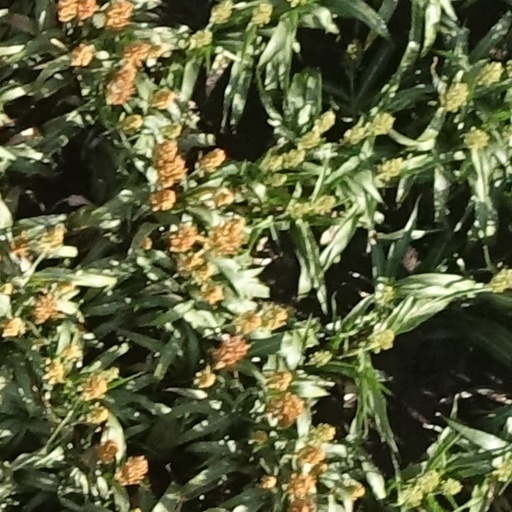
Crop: sorghum